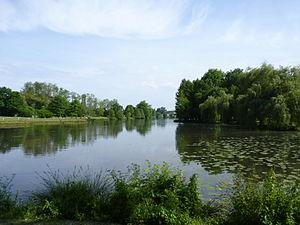
Lac de Christus (Saint-Paul-lès-Dax)
Saint-Paul-lès-Dax est une commune du Sud-Ouest de la France, située dans le département des Landes.